Rijksakademie van beeldende kunsten

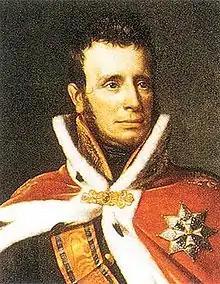
William I, King of the Netherlands, continued the Prix de Rome.

The academy awards a Prix de Rome to eligible artists and architects. The award originated with the French Prix de Rome in 1666. In 1808 Louis Bonaparte introduced the prize in the Netherlands to promote art, and it was supported by Dutch King William I. Since 1870 the Rijksakademie has made the award, the oldest and most valuable art prize in the Netherlands.